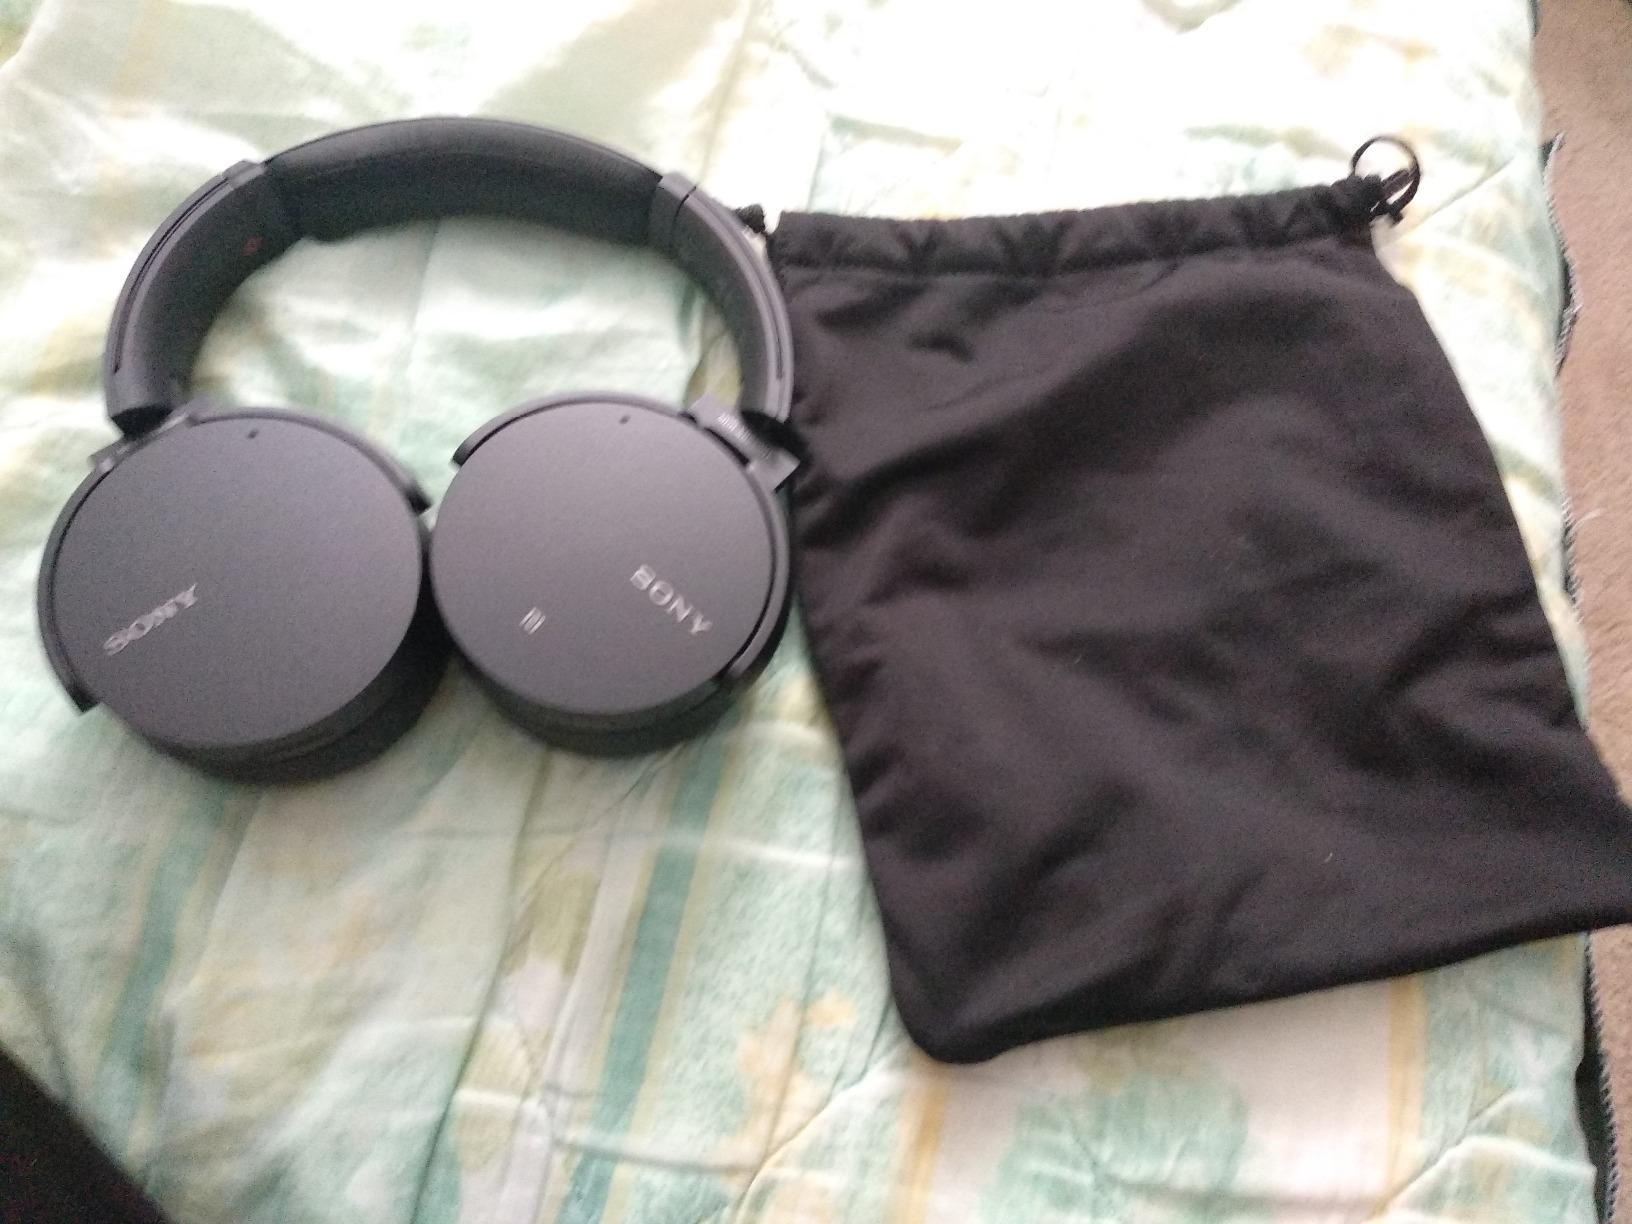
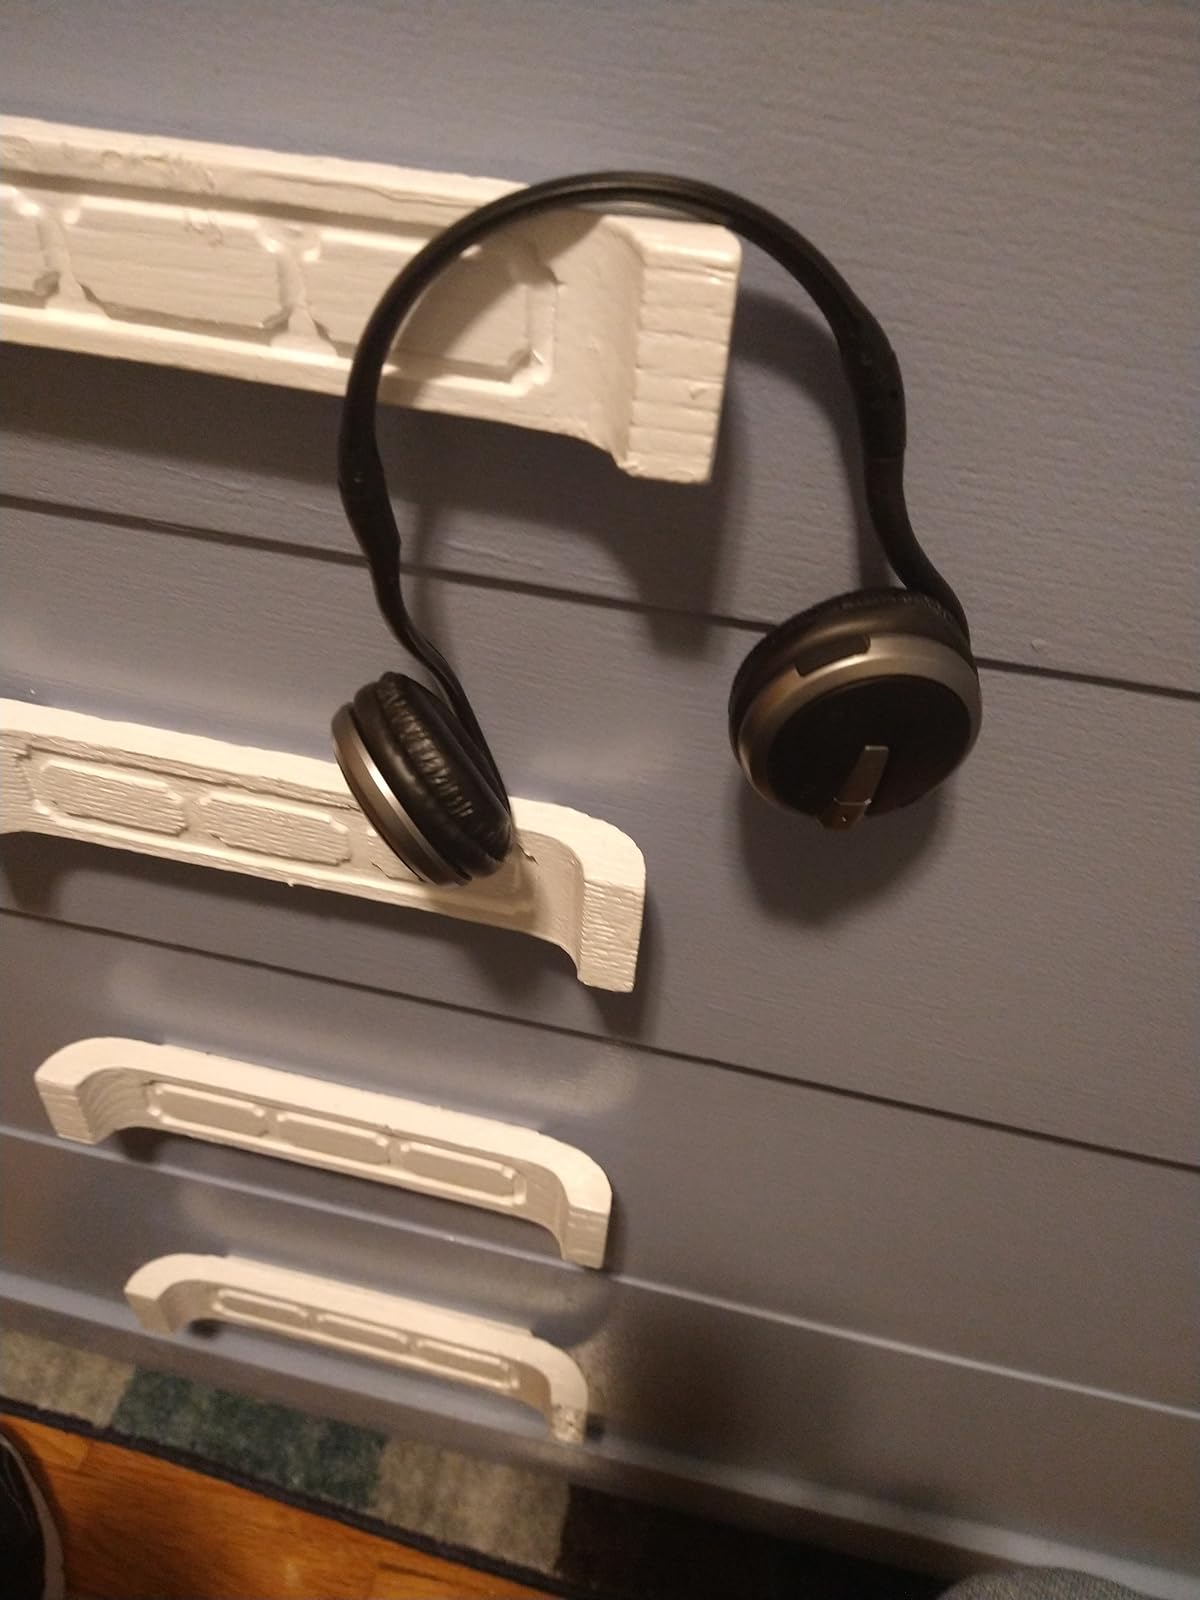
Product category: headphones
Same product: no